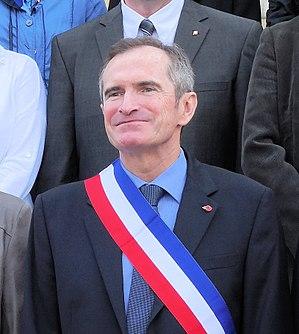
Stéphane Demilly, né le 26 juin 1963 à Albert, est un homme politique français. Il est député de la Somme, depuis 2002.
Cet article dresse, par ordre alphabétique, la liste des 577 députés français de la XVᵉ législature de la Cinquième République, ouverte le 21 juin 2017.